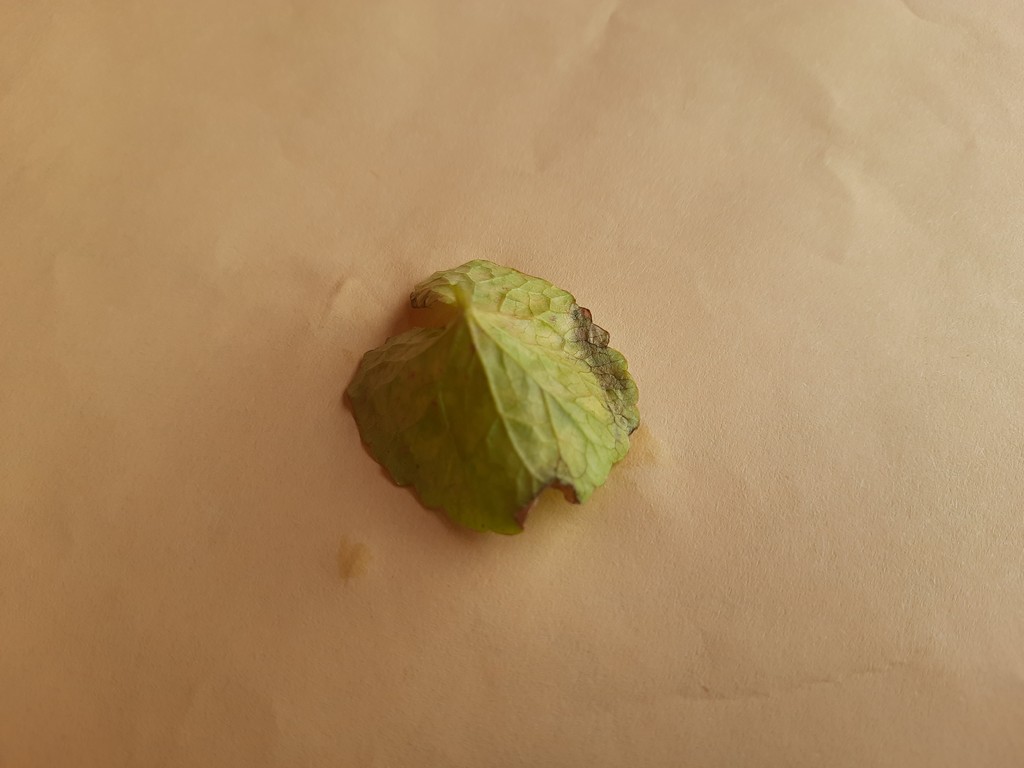
Label: Unhealthy